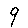
Label: 9